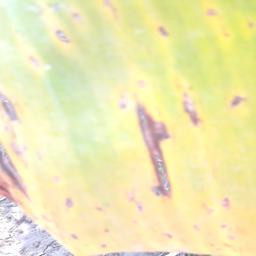
Label: PANAMA DISEASE